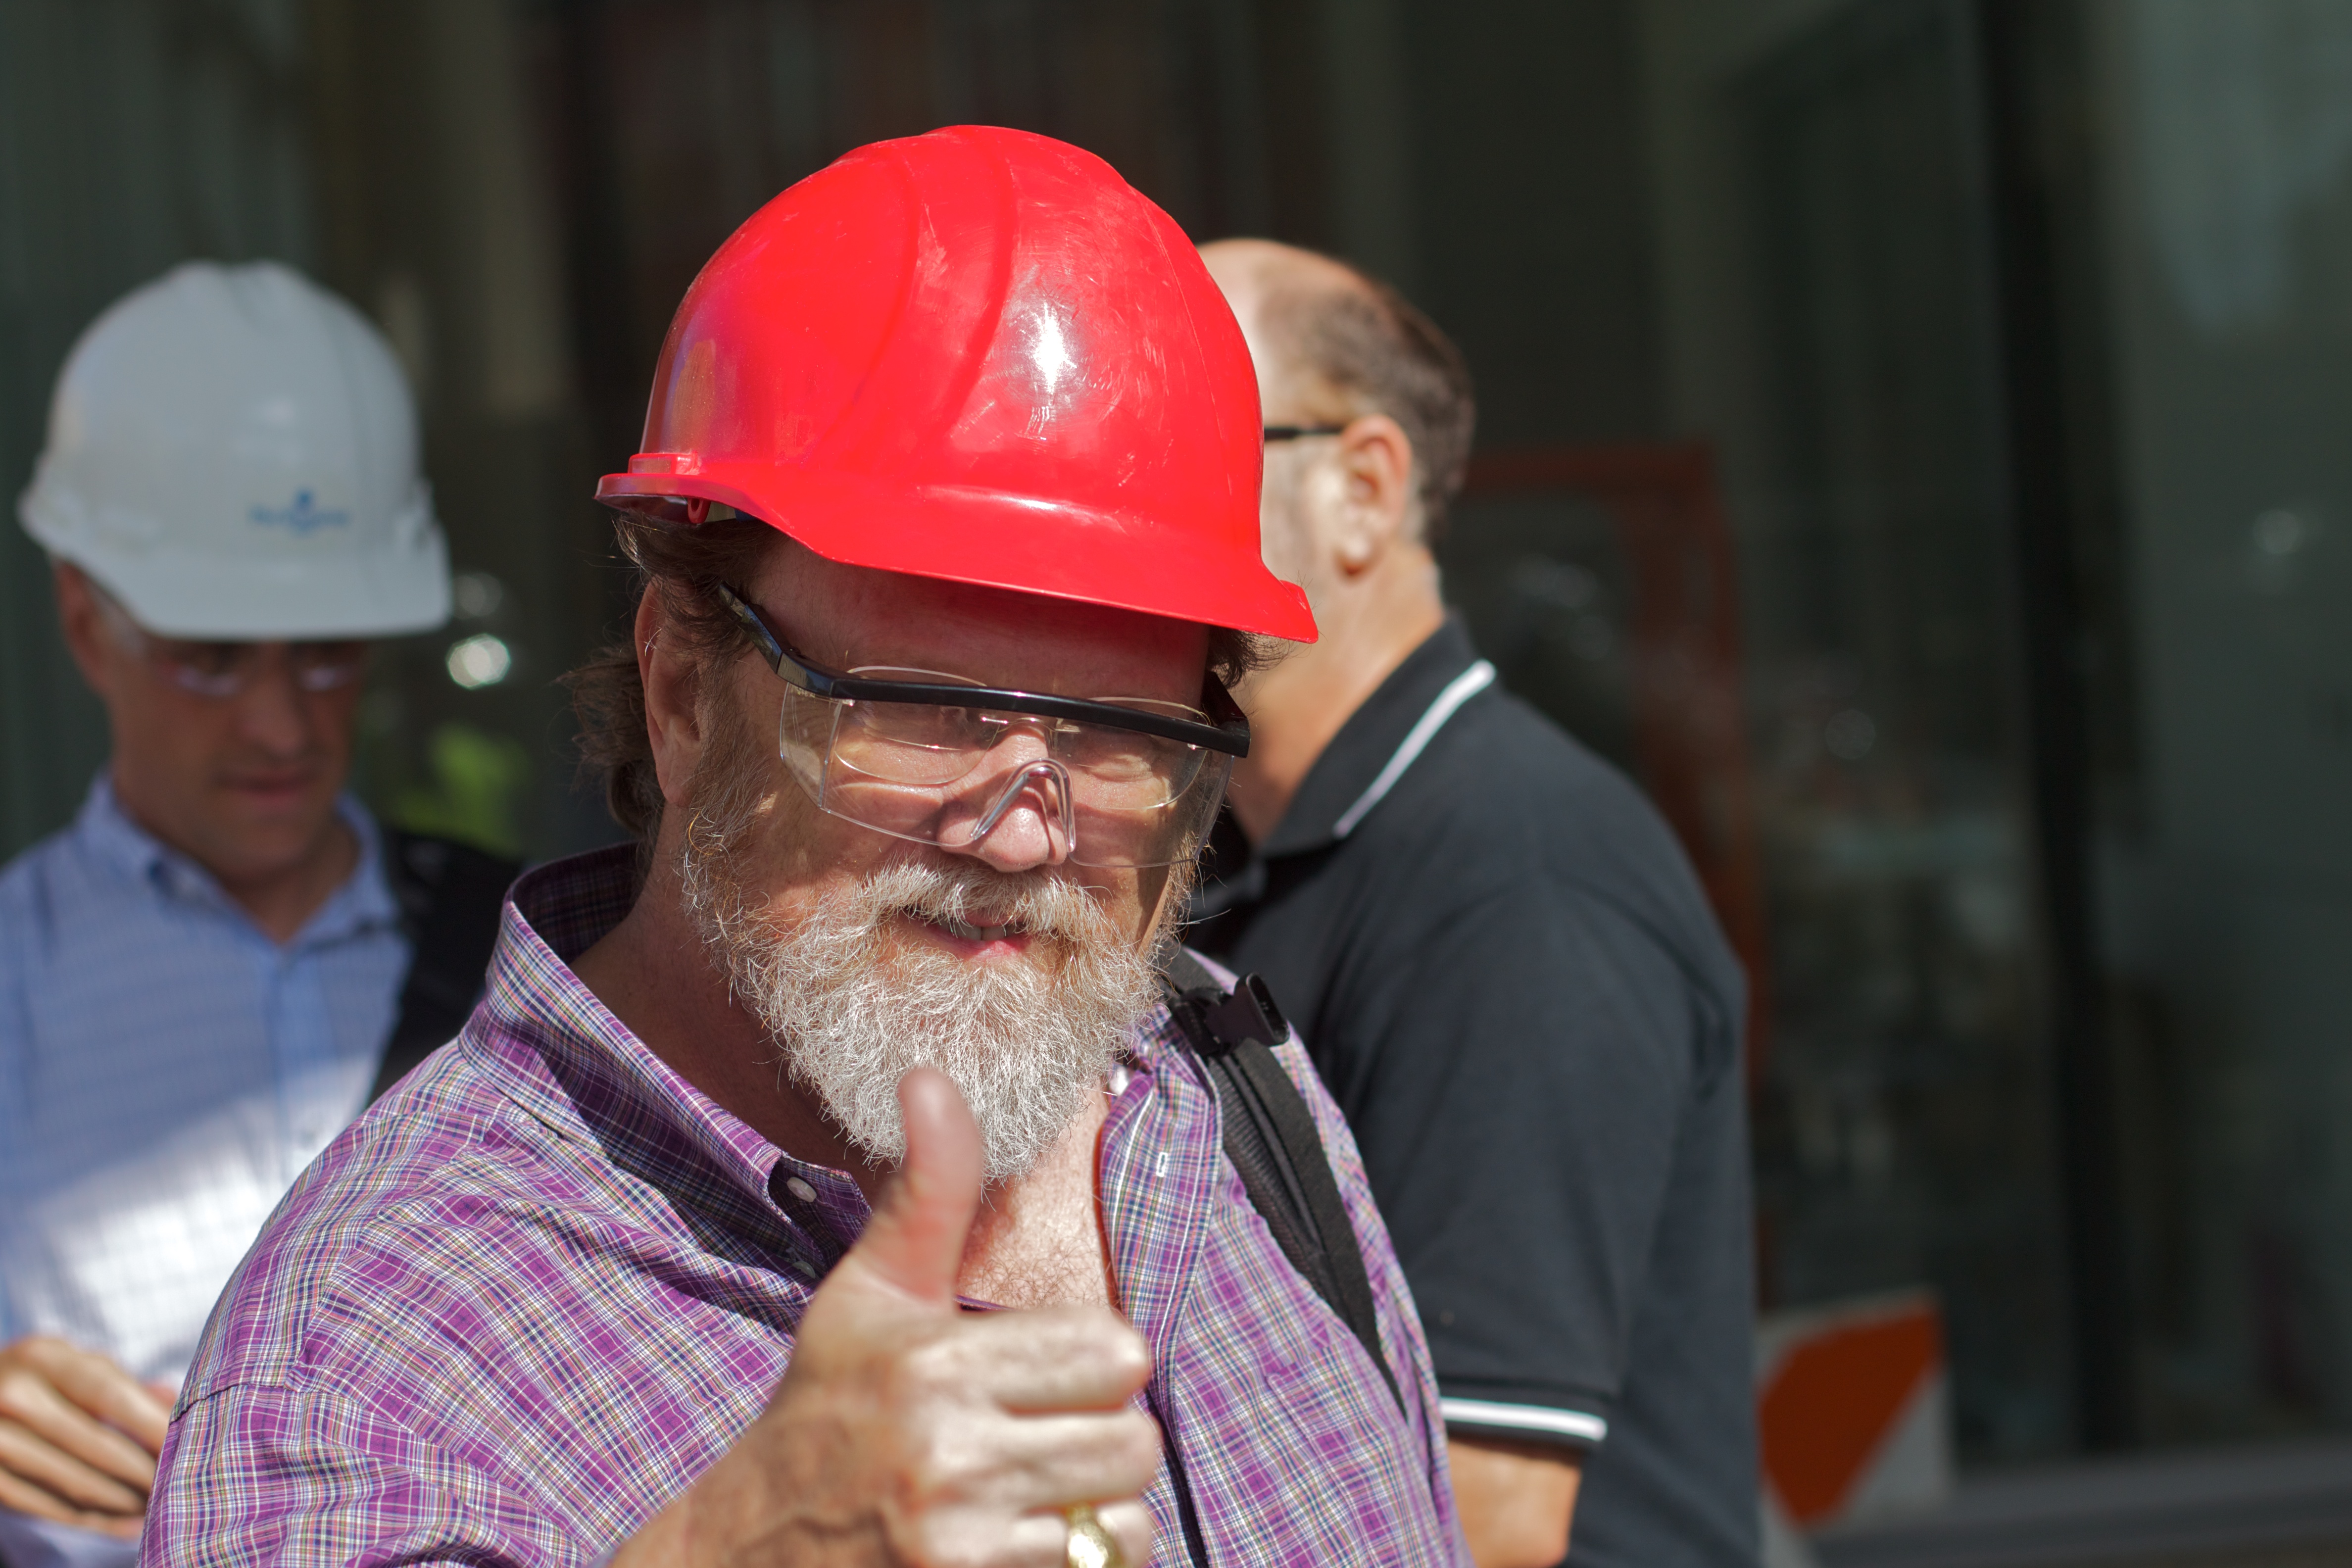
man, person, nmc, madison, nmc2011, facial hair